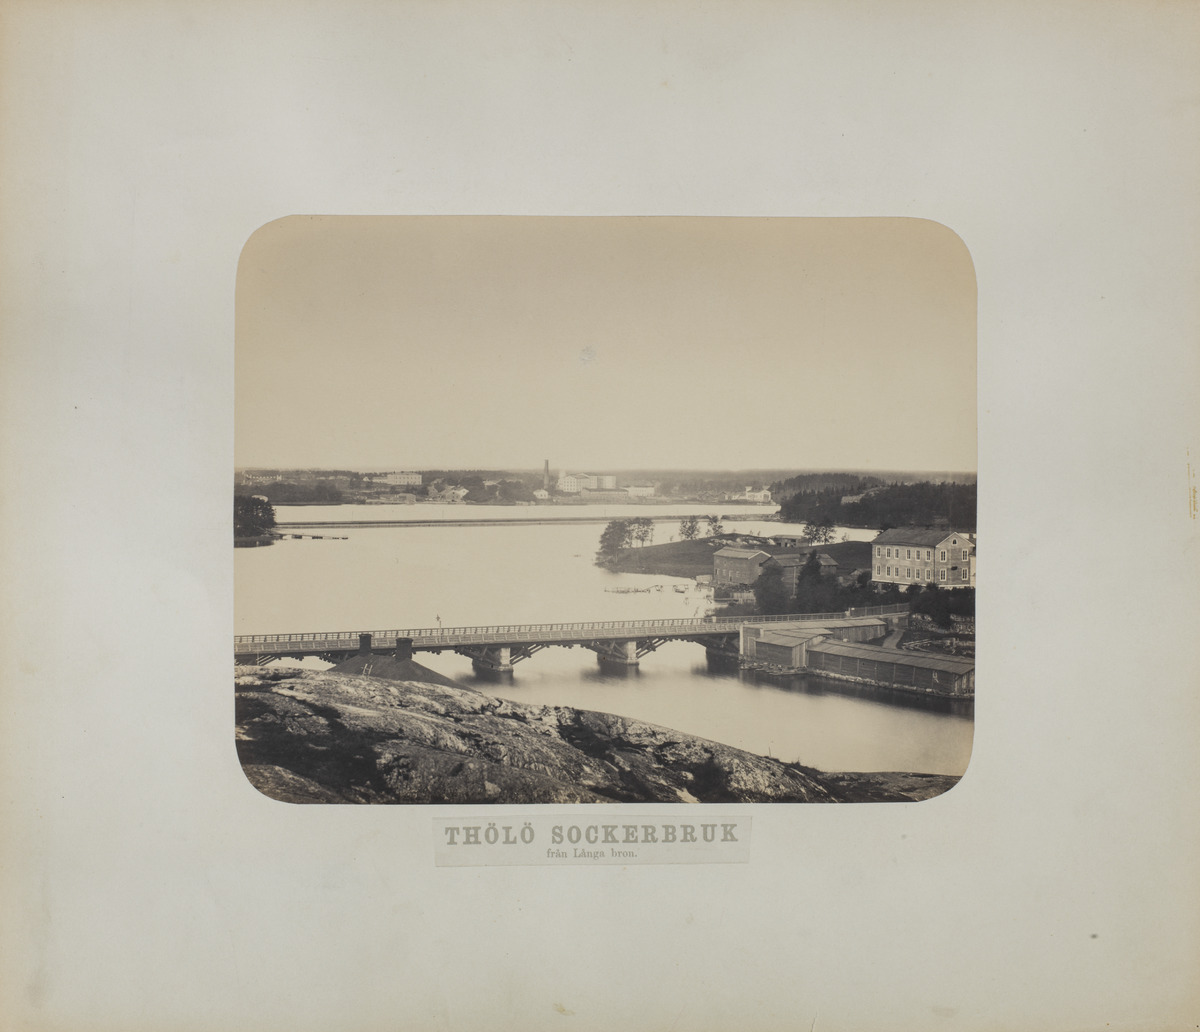
Näkymä Siltavuoren kallioilta yli Töölönlahden Töölön sokeritehtaalle, kuvan etualalla Pitkäsilta ja puurakennuksia Siltasaaren rannassa
sisällön kuvaus: Näkymä Siltavuoren kallioilta yli Töölönlahden Töölön sokeritehtaalle, kuvan etualalla Pitkäsilta ja puurakennuksia Siltasaaren rannassa. mustavalkoinen
Kuvaaja: Hårdh, C.A., valokuvaaja
Ajankohta: kuvausaika 1867 mahd
Paikka: Suomi, Uusimaa, Helsinki, Siltasaari Helsinki
Aiheet: tehtaat, teollisuusrakennukset, tiilirakennukset, puurakennukset, sillat, kalliot, merivesi, rakentamattomat alueet